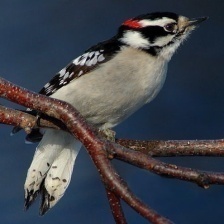
Species: DOWNY WOODPECKER
Scientific name: PICOIDES PUBESCENS